Ford Windstar

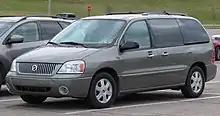
Mercury Monterey

In 1999, Ford began a shift in trim levels that would be seen in many of its American-market sedans through the 2000s. In place of the GL, the LX was the new base model, with the SE and SEL making their debut as the highest trim levels, respectively.